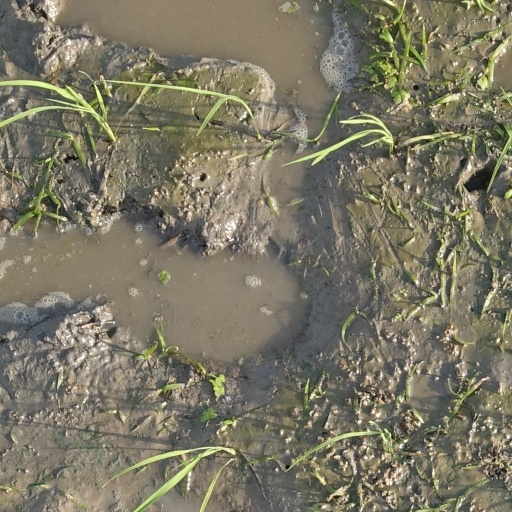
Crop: rice